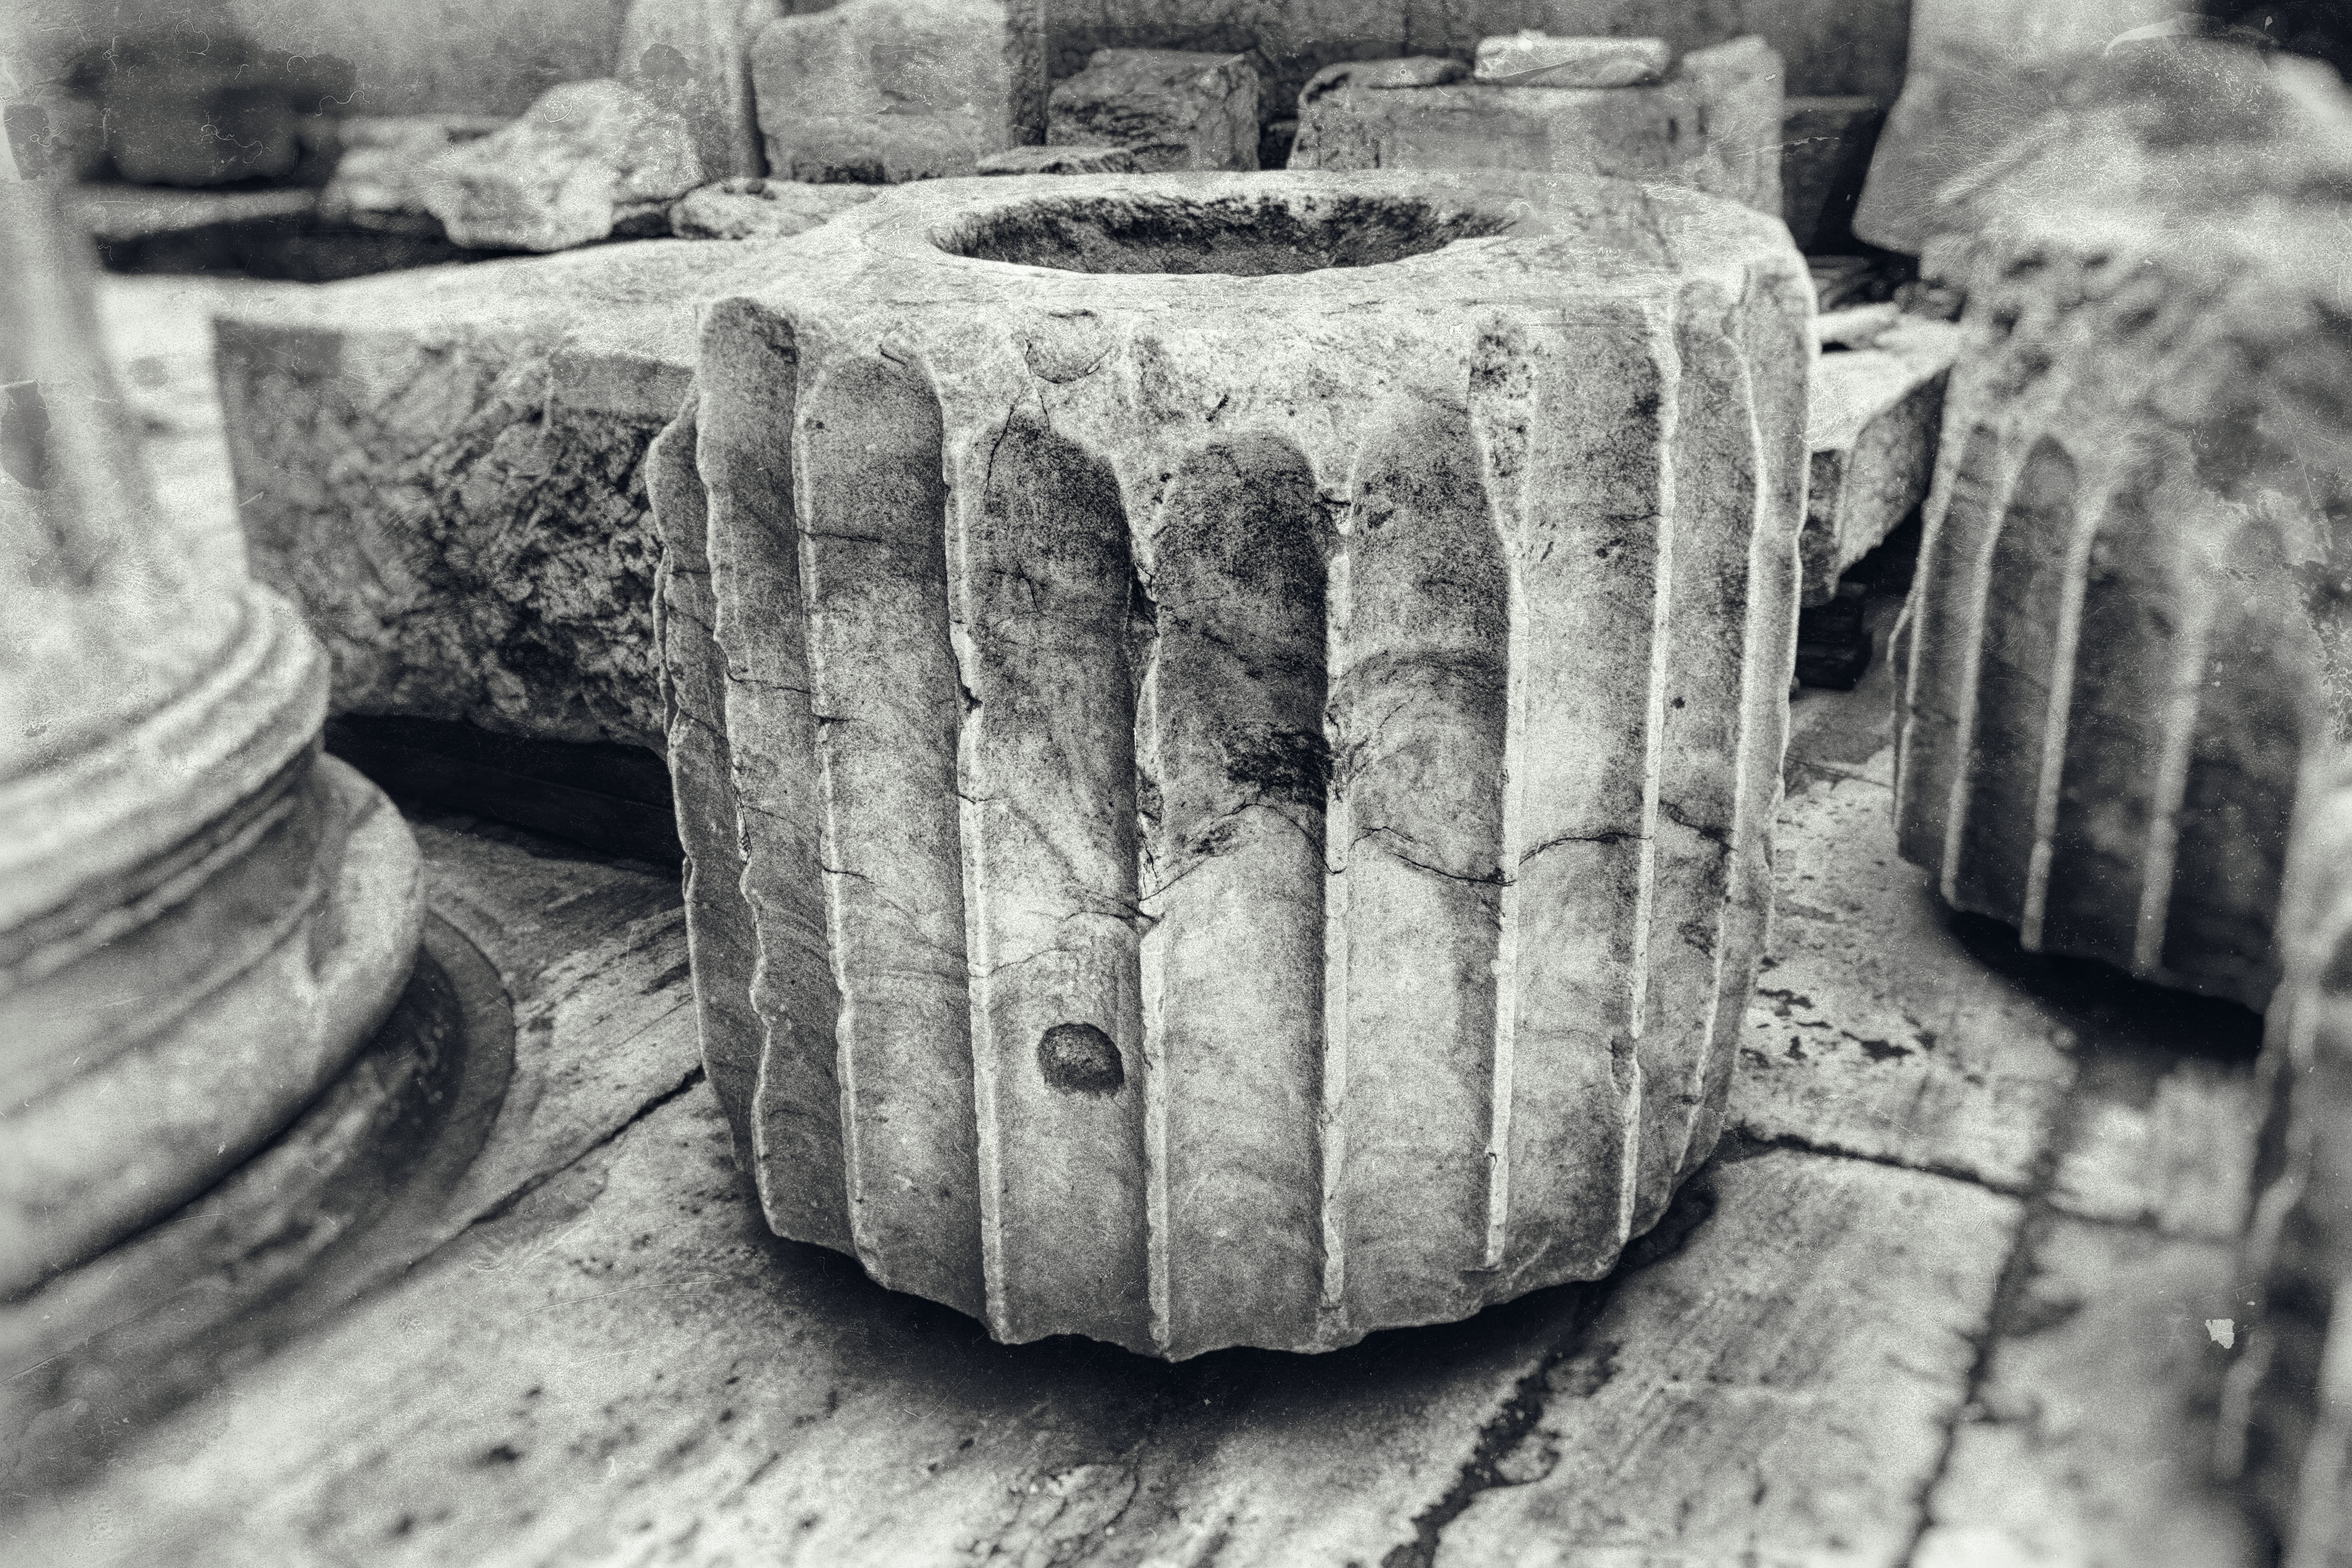
rock, black and white, wood, white, photography, urban, travel, fujifilm, black, monochrome, material, close up, bw, sculpture, blackwhite, art, drawing, temple, greece, carving, fuji, fujix, fujixe1, athens, monochrome photography, ancient history